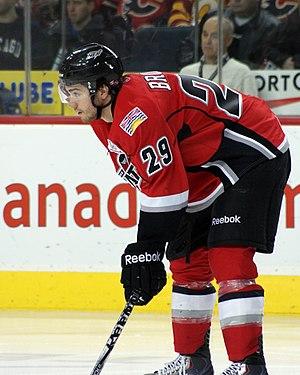
Thomas James Brodie est un joueur professionnel canadien de hockey sur glace. Il évolue au poste de défenseur. Il évolue actuellement avec les Flames de Calgary de la Ligue nationale de hockey.